MindaRyn

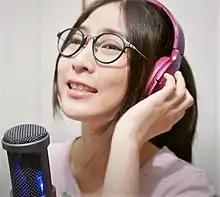

Natcha Pongsupanee (born February 17), better known by the stage name MindaRyn, is a Thai YouTuber and singer who is affiliated with Yoshimoto Entertainment Thailand and signed to Lantis. Having started gaining attention after covering anime theme songs on YouTube, she made her debut as a solo artist with the release of her debut single "Blue Rose Knows" in 2020, the title track of which was used as the ending theme to the anime television series "By the Grace of the Gods". Her music has also been featured in "That Time I Got Reincarnated as a Slime", "", "Sakugan", "Why Raeliana Ended Up at the Duke's Mansion", "Ultraman Blazar" and "Shy".